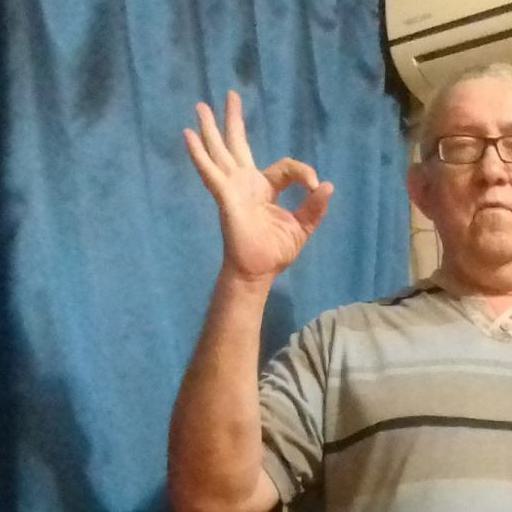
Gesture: ok